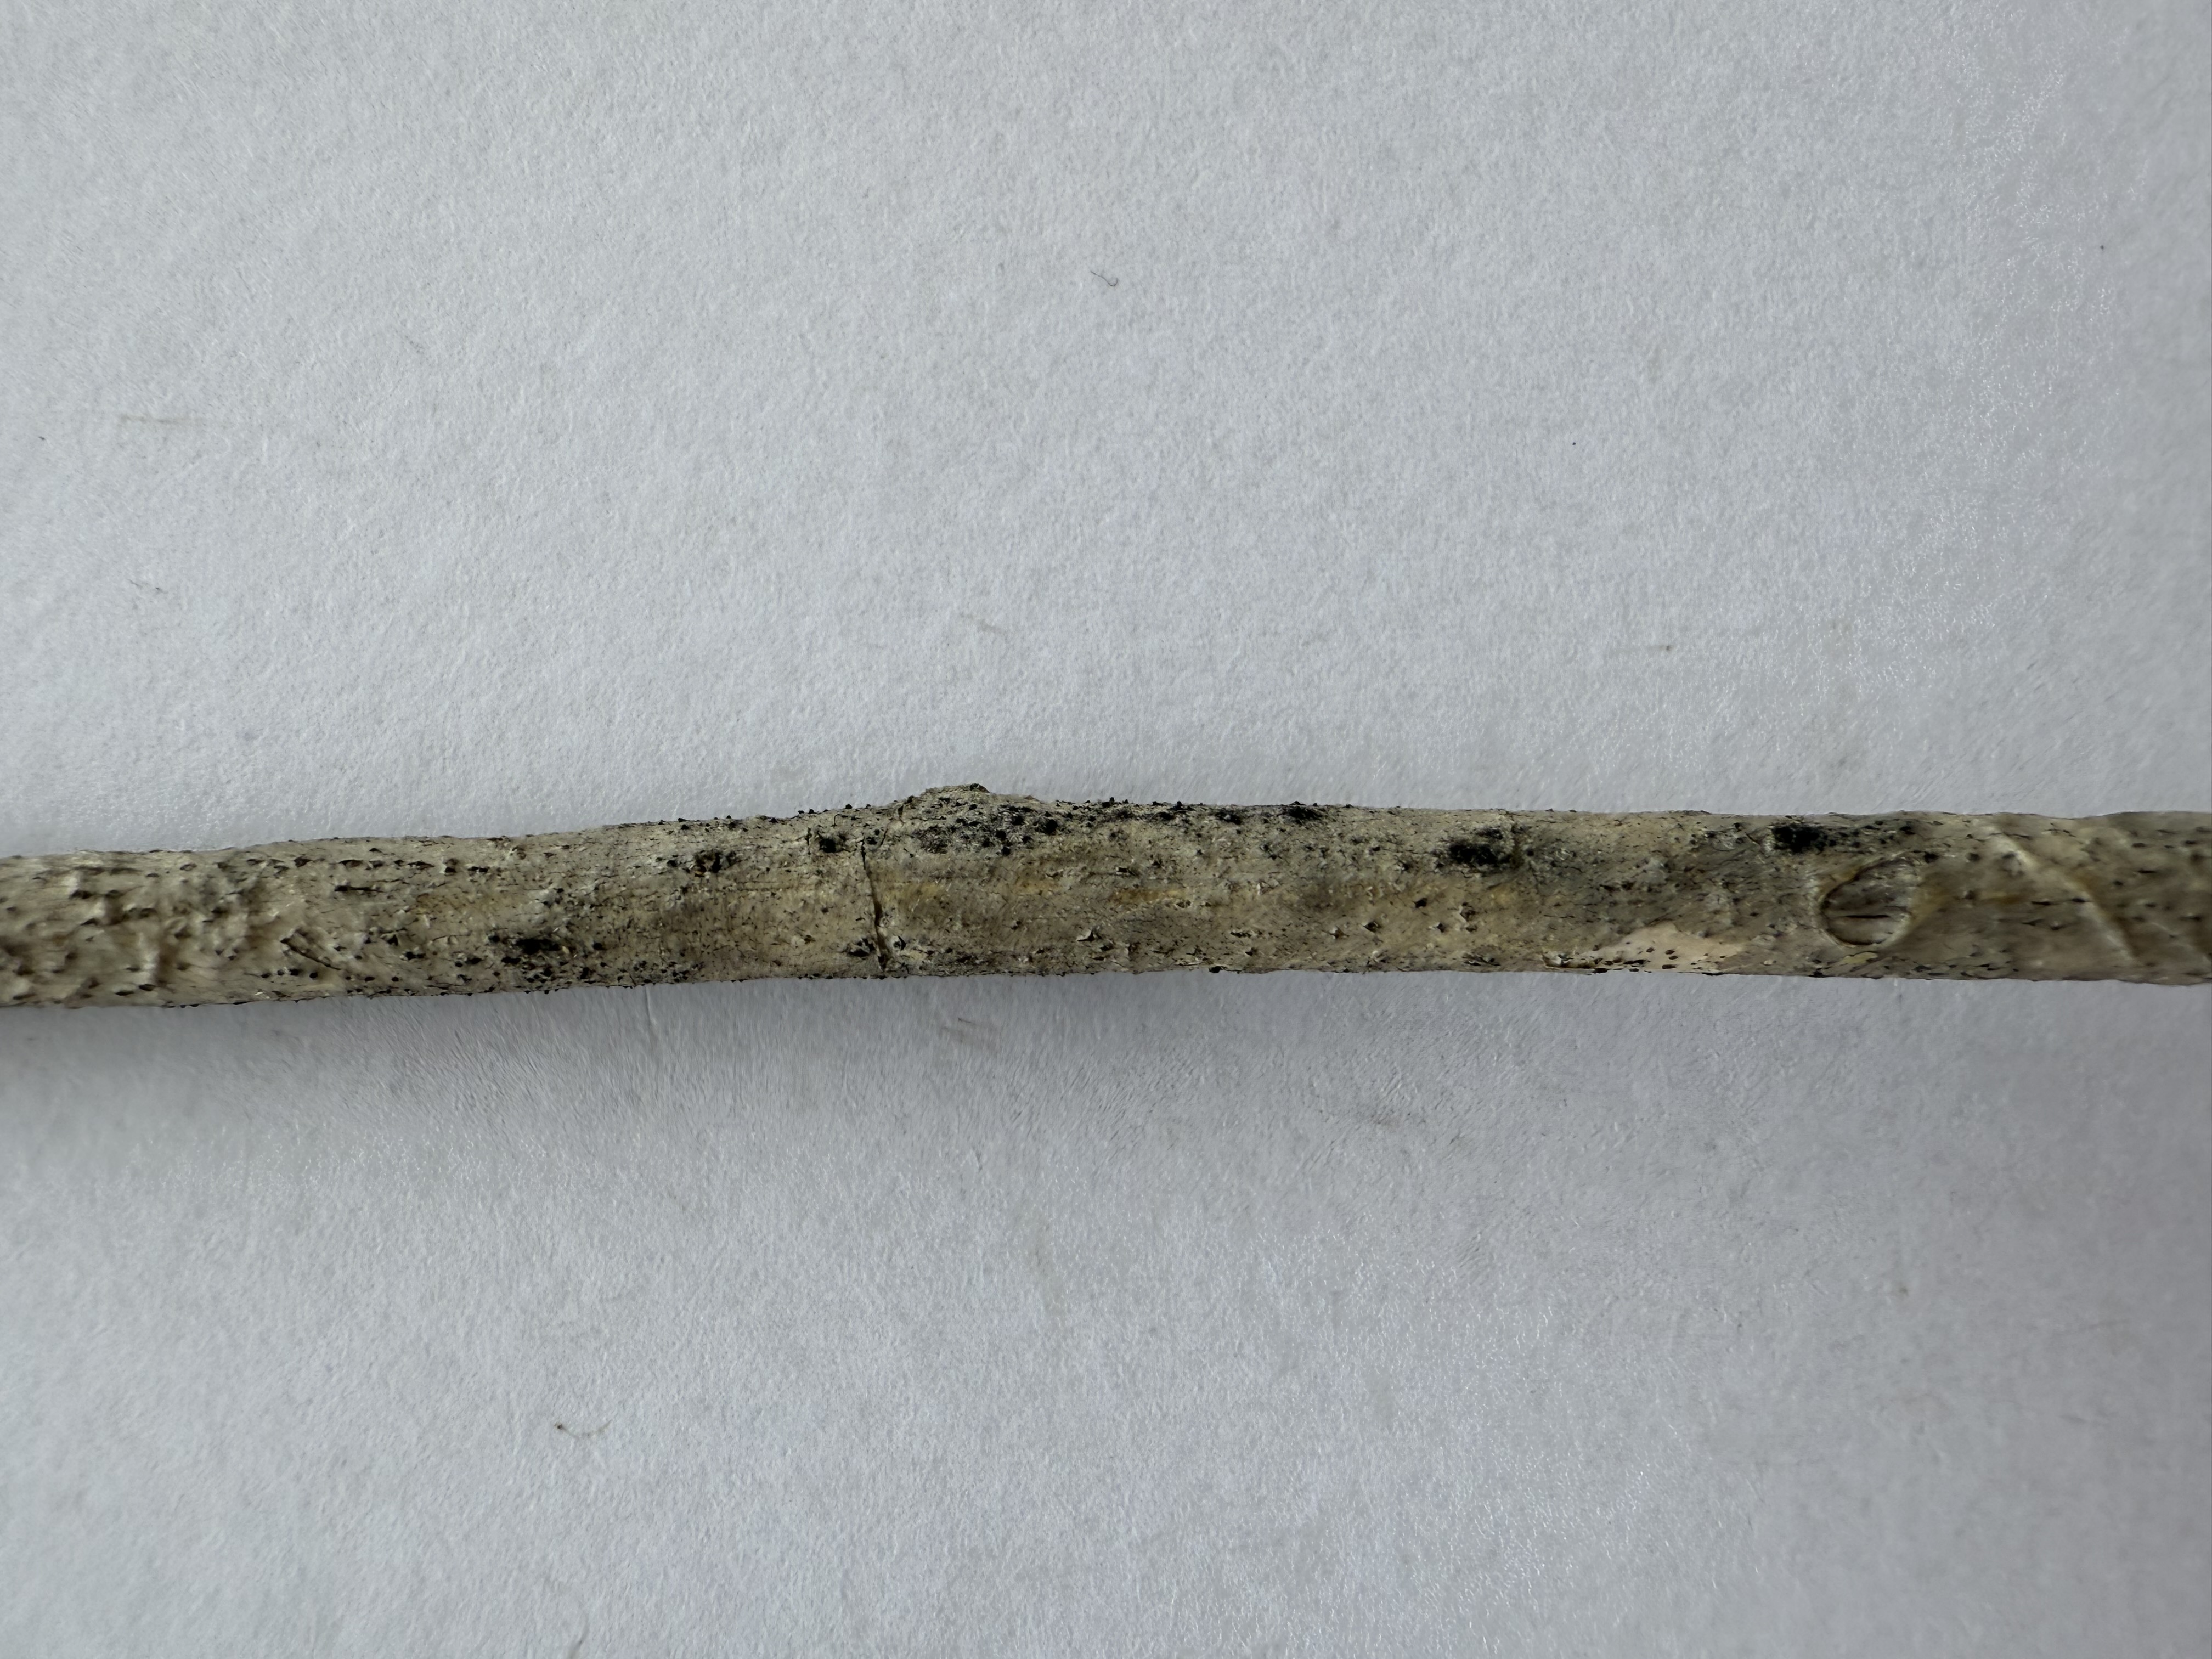
Variety: Austria Everbearing Mulberry